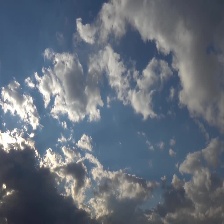
Cloud type: Cumulus